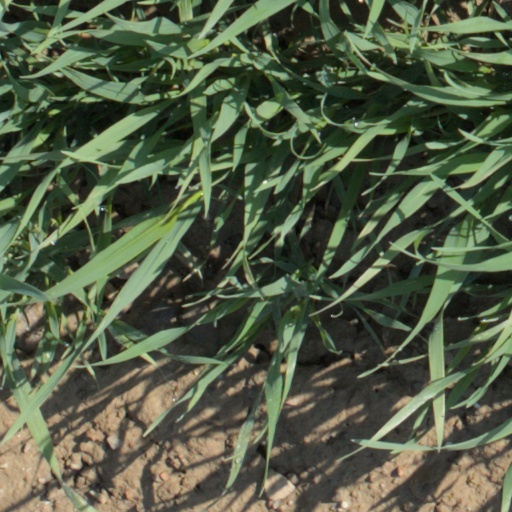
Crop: wheat